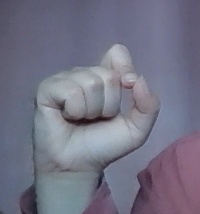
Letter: fa